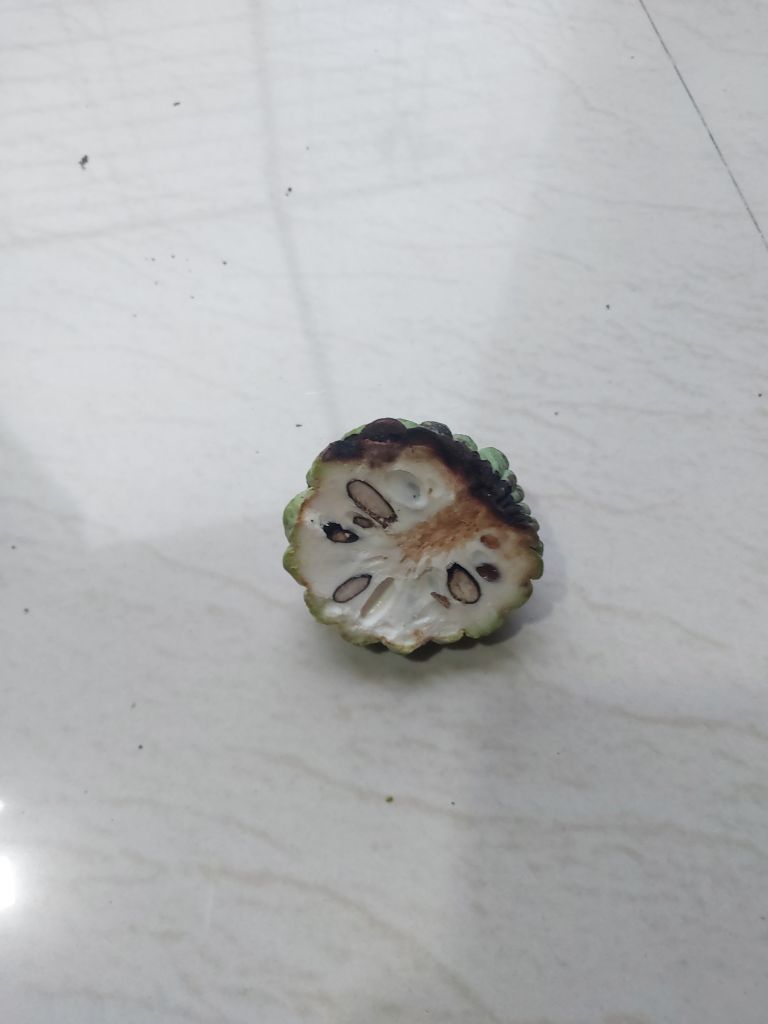
Disease label: Diplodia Rot